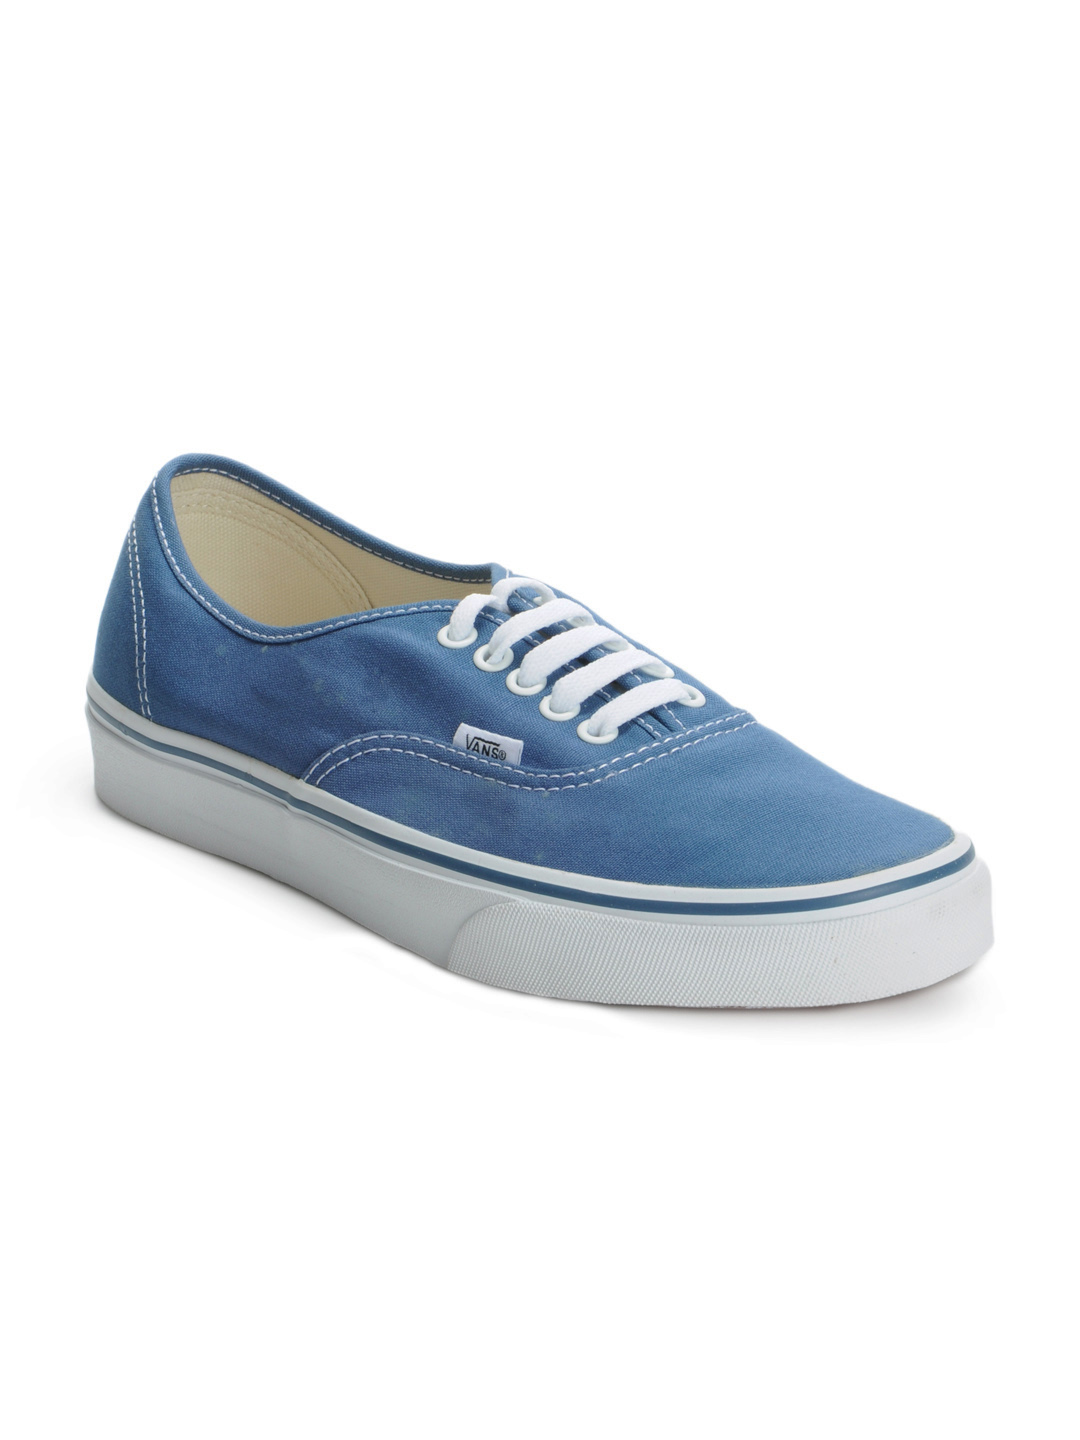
Vans Men Blue Casual Shoes
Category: Footwear / Shoes / Casual Shoes
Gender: Men
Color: Blue
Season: Spring 2013
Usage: Casual